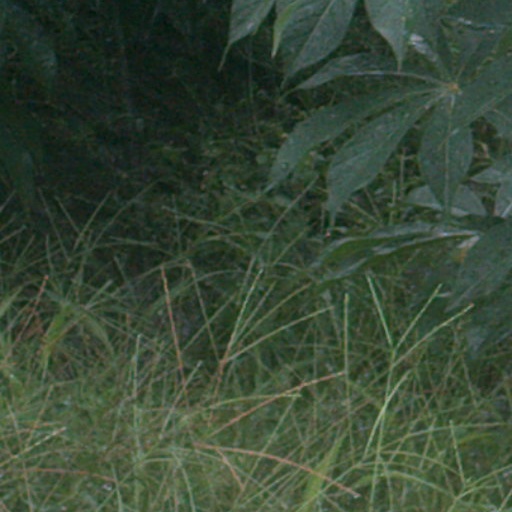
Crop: cassava